Answer in natural language. Considering the relative positions, where is dark brown dresser (marked B) with respect to Window (marked C)? Choose between the following options: left or right
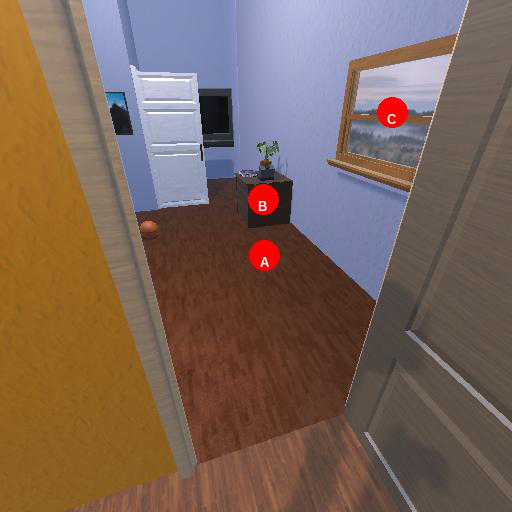
<answer>left</answer>